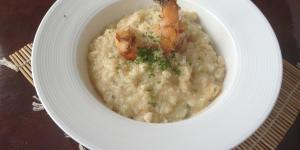
risotto de langostinos